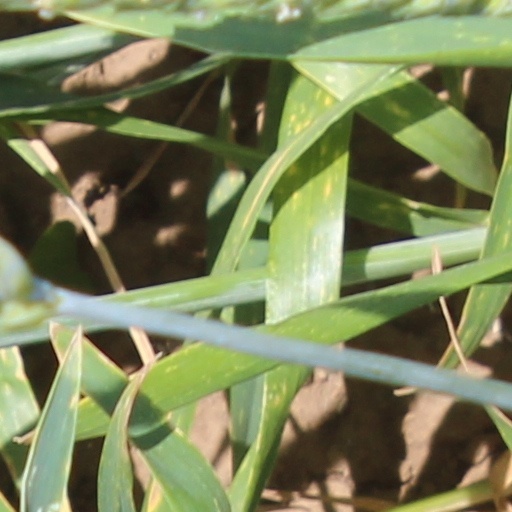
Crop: wheat